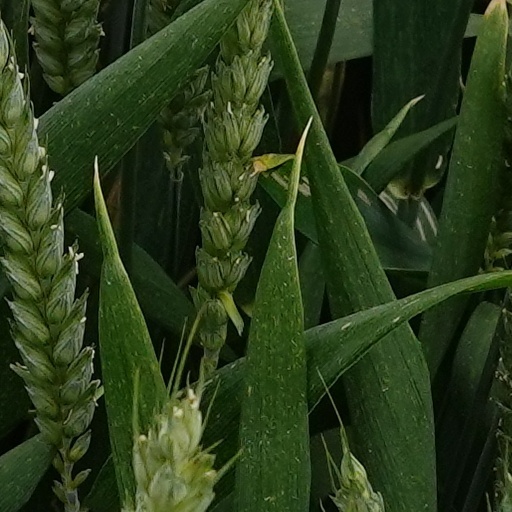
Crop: wheat